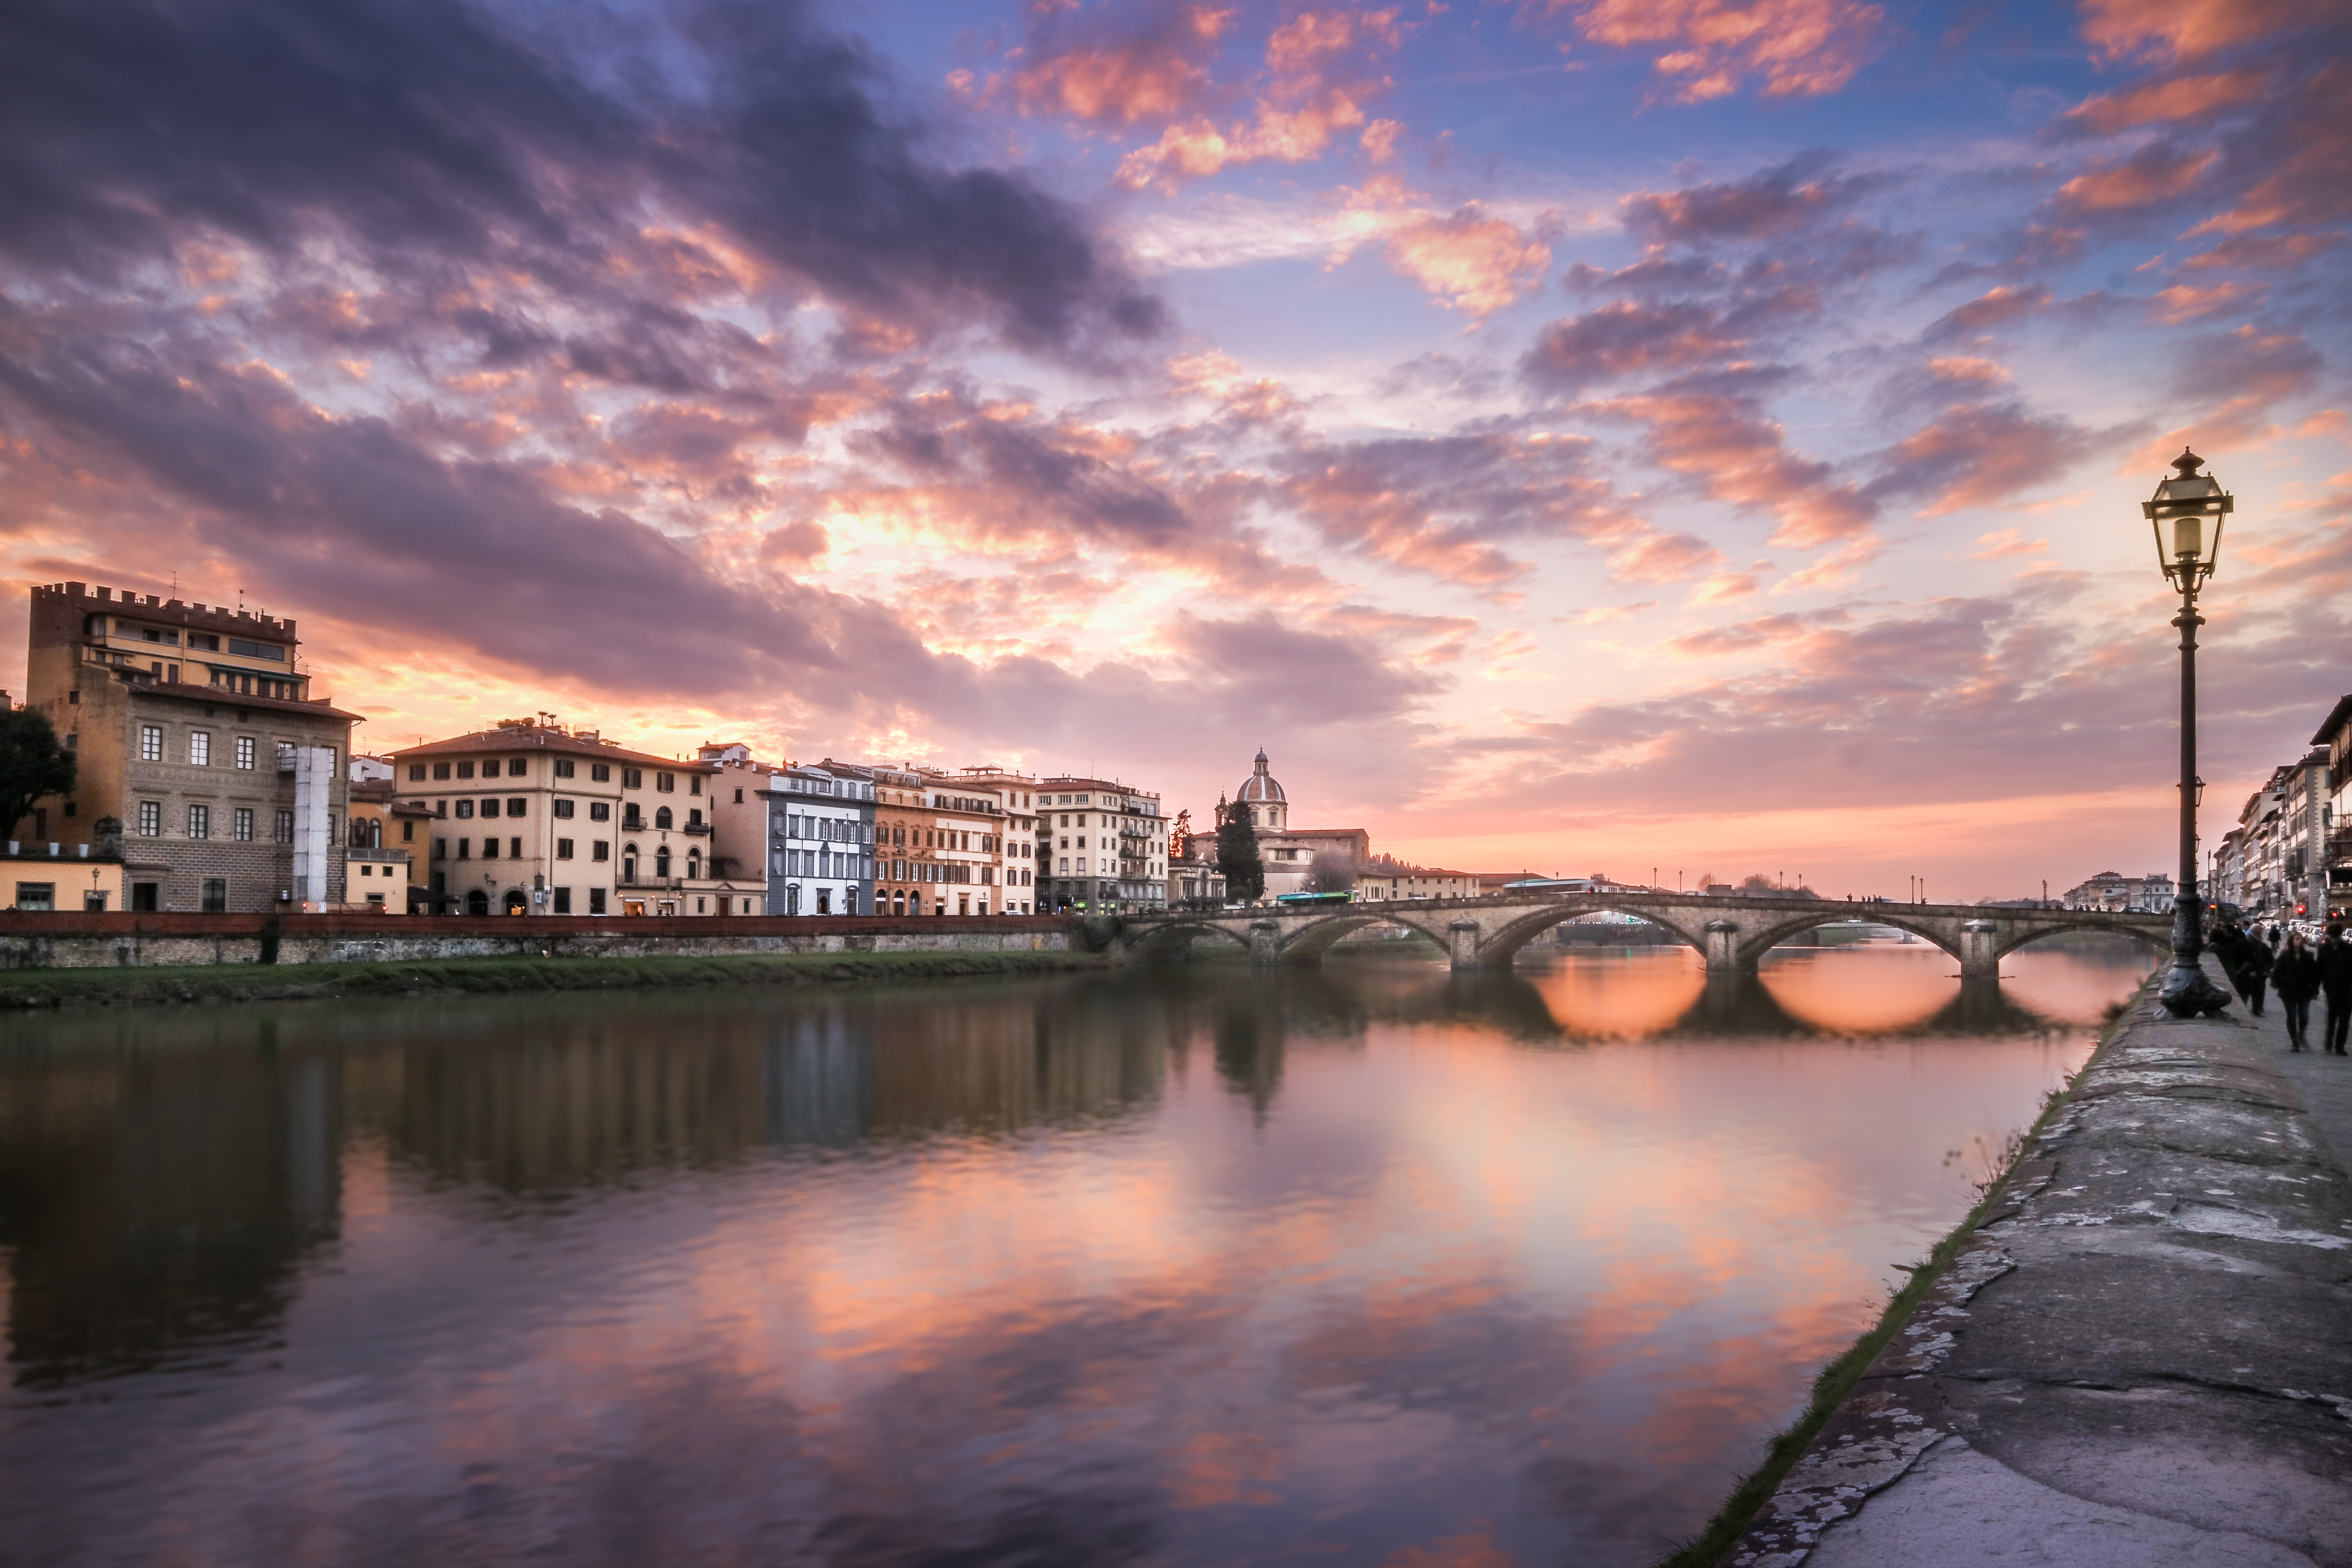
sea, horizon, cloud, sky, sunrise, sunset, bridge, skyline, sunlight, morning, dawn, city, river, cityscape, dusk, evening, reflection, pink, waterway